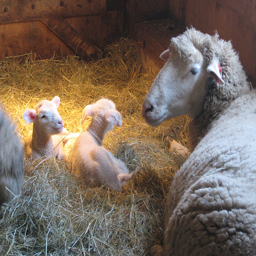
There is a mother sheep and her babies lying down
Two small sheep sitting in hay in front of a large sheep.
Sheep with lambs in barn area with hay.
White off sheep laying next to pink baby sheep
Sheep laying next to smaller ones in hay.